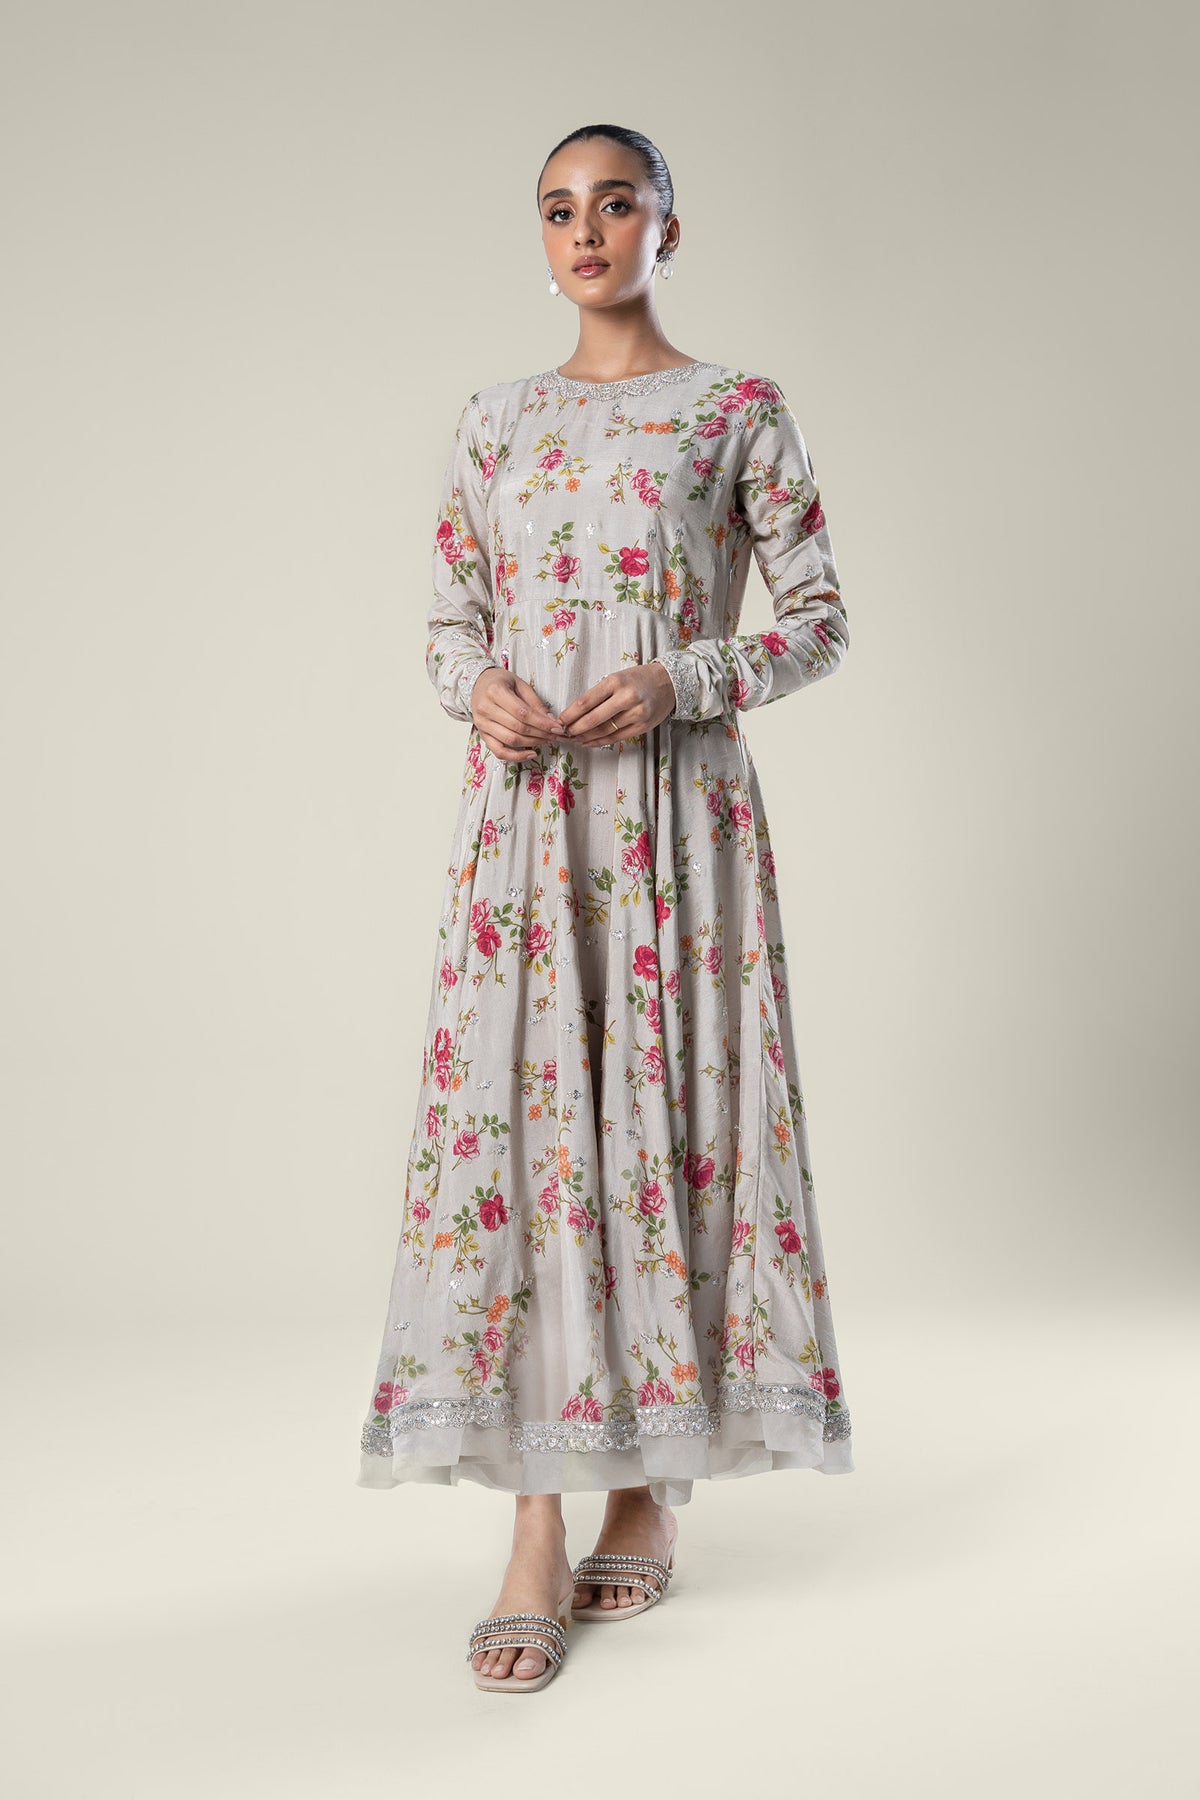
grey multi floral long sleeve dress